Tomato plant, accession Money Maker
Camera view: bottom (45 deg); turntable rotation: 150 degrees
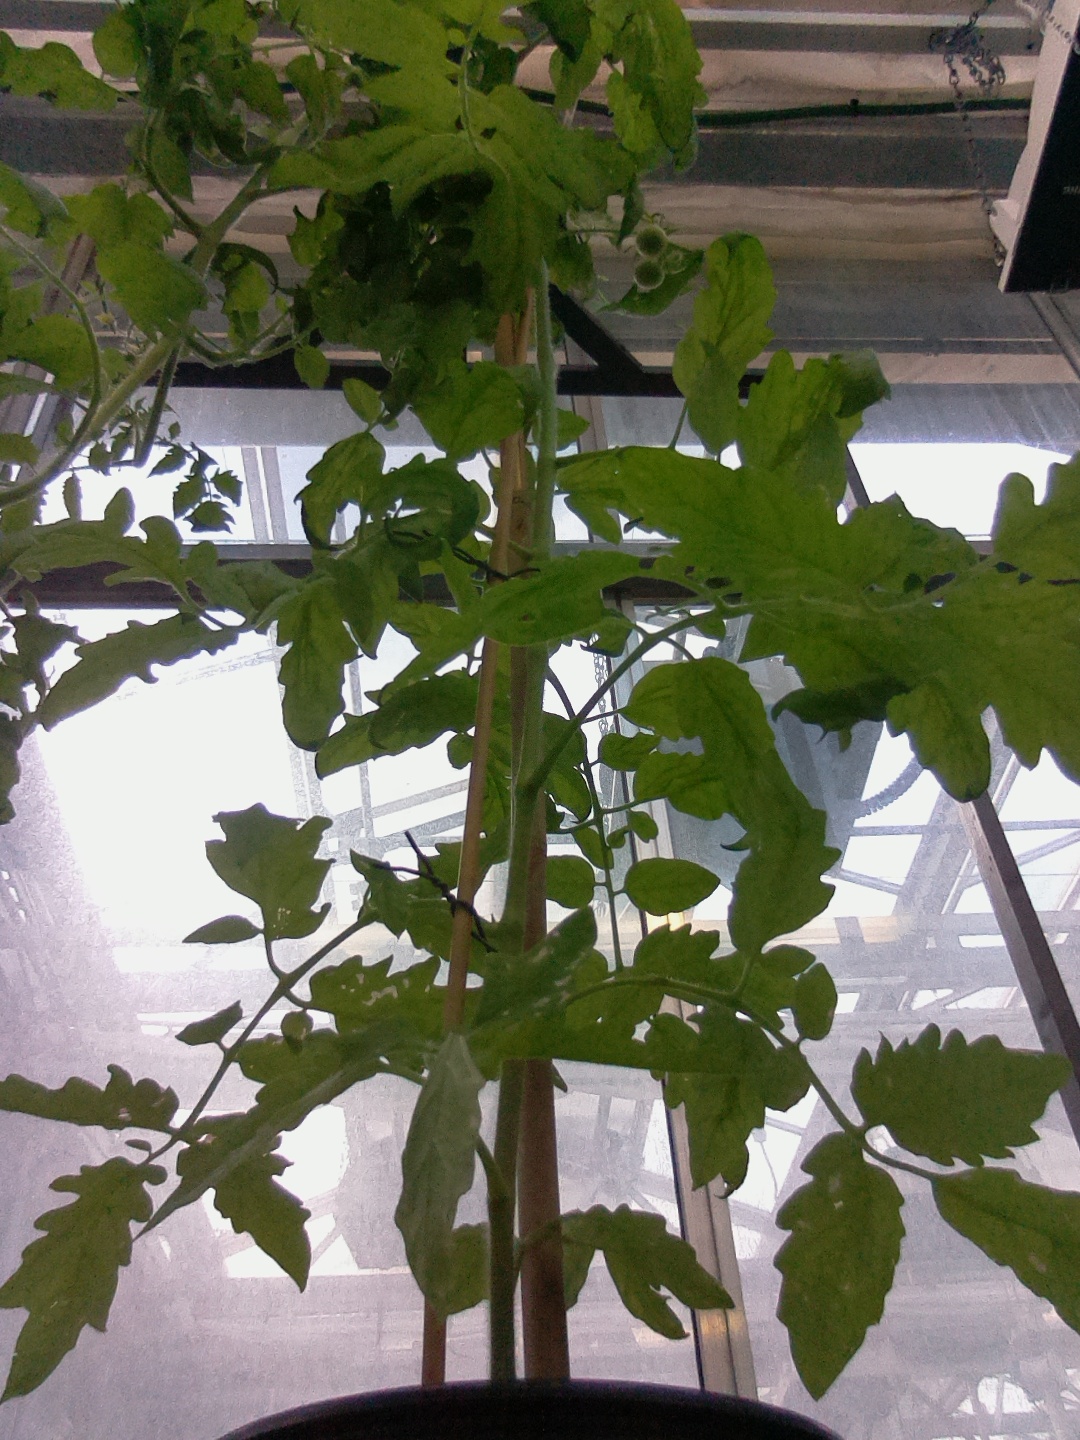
BBCH growth stage 71: 10%-20% of final fruit size